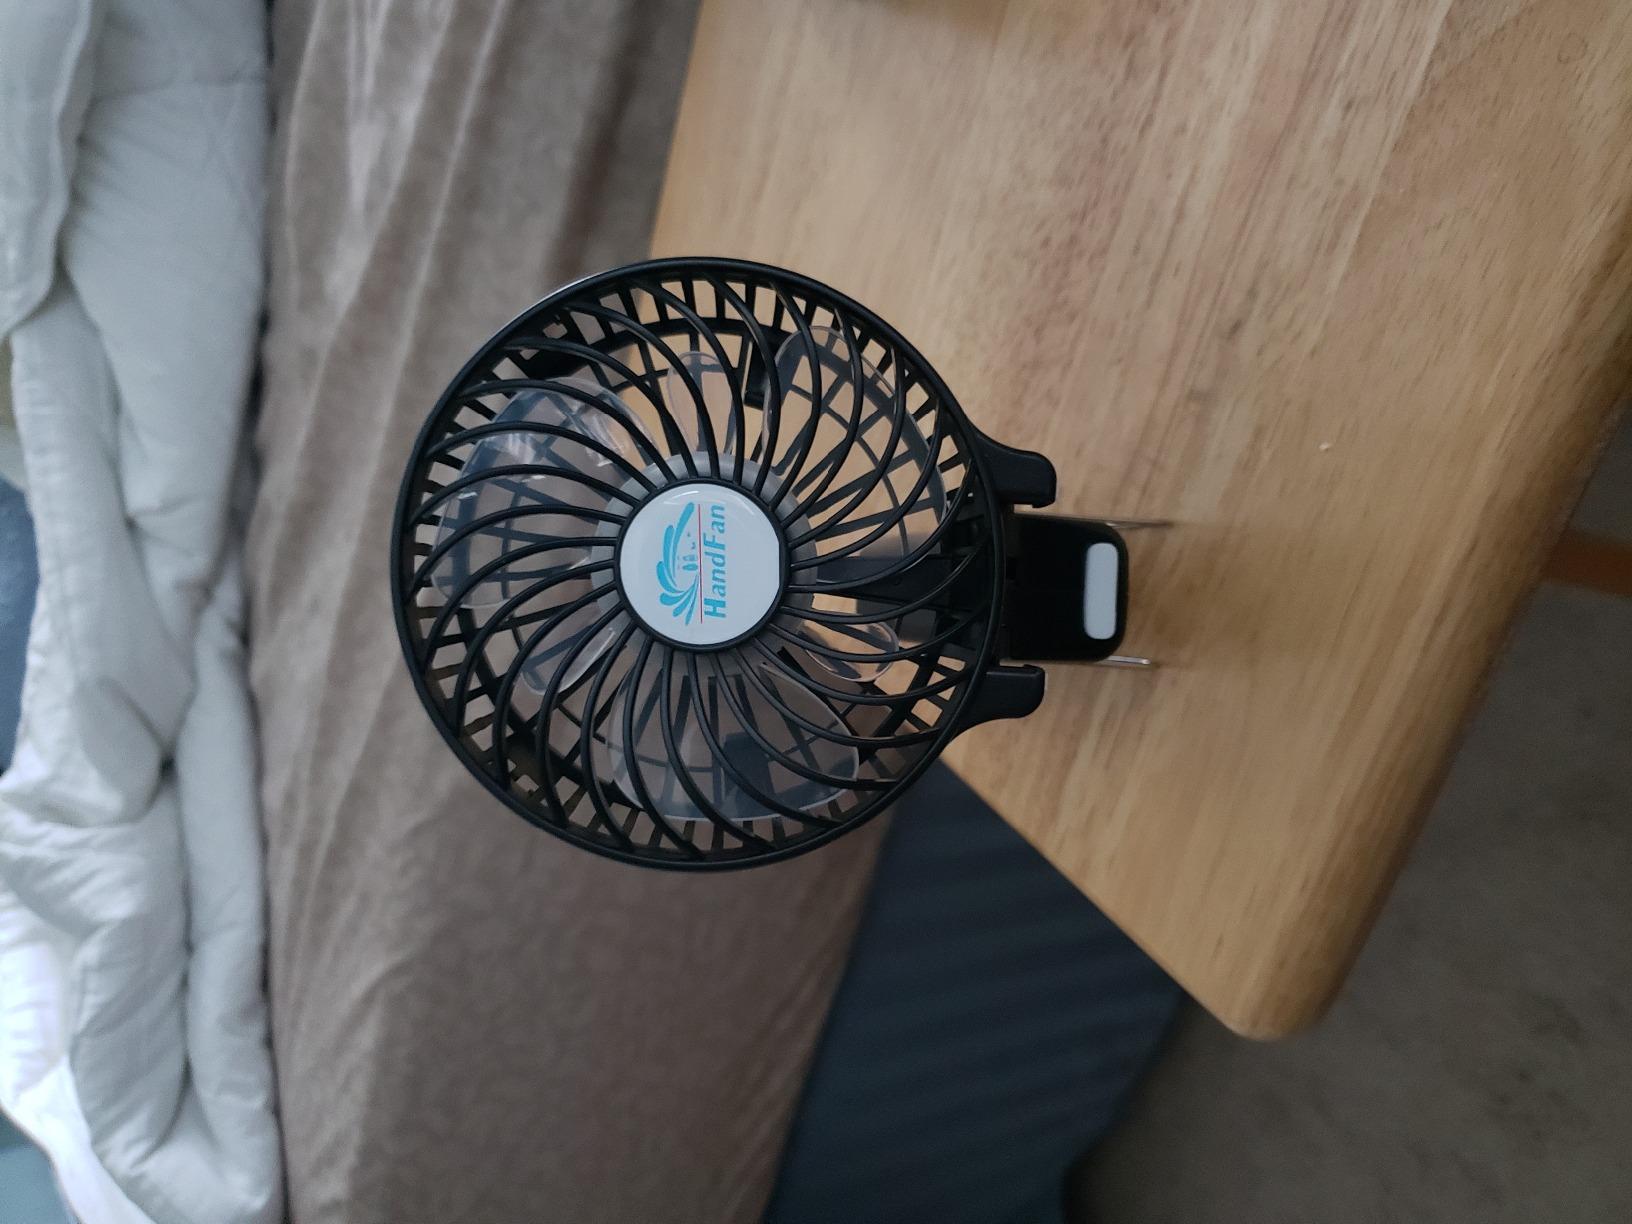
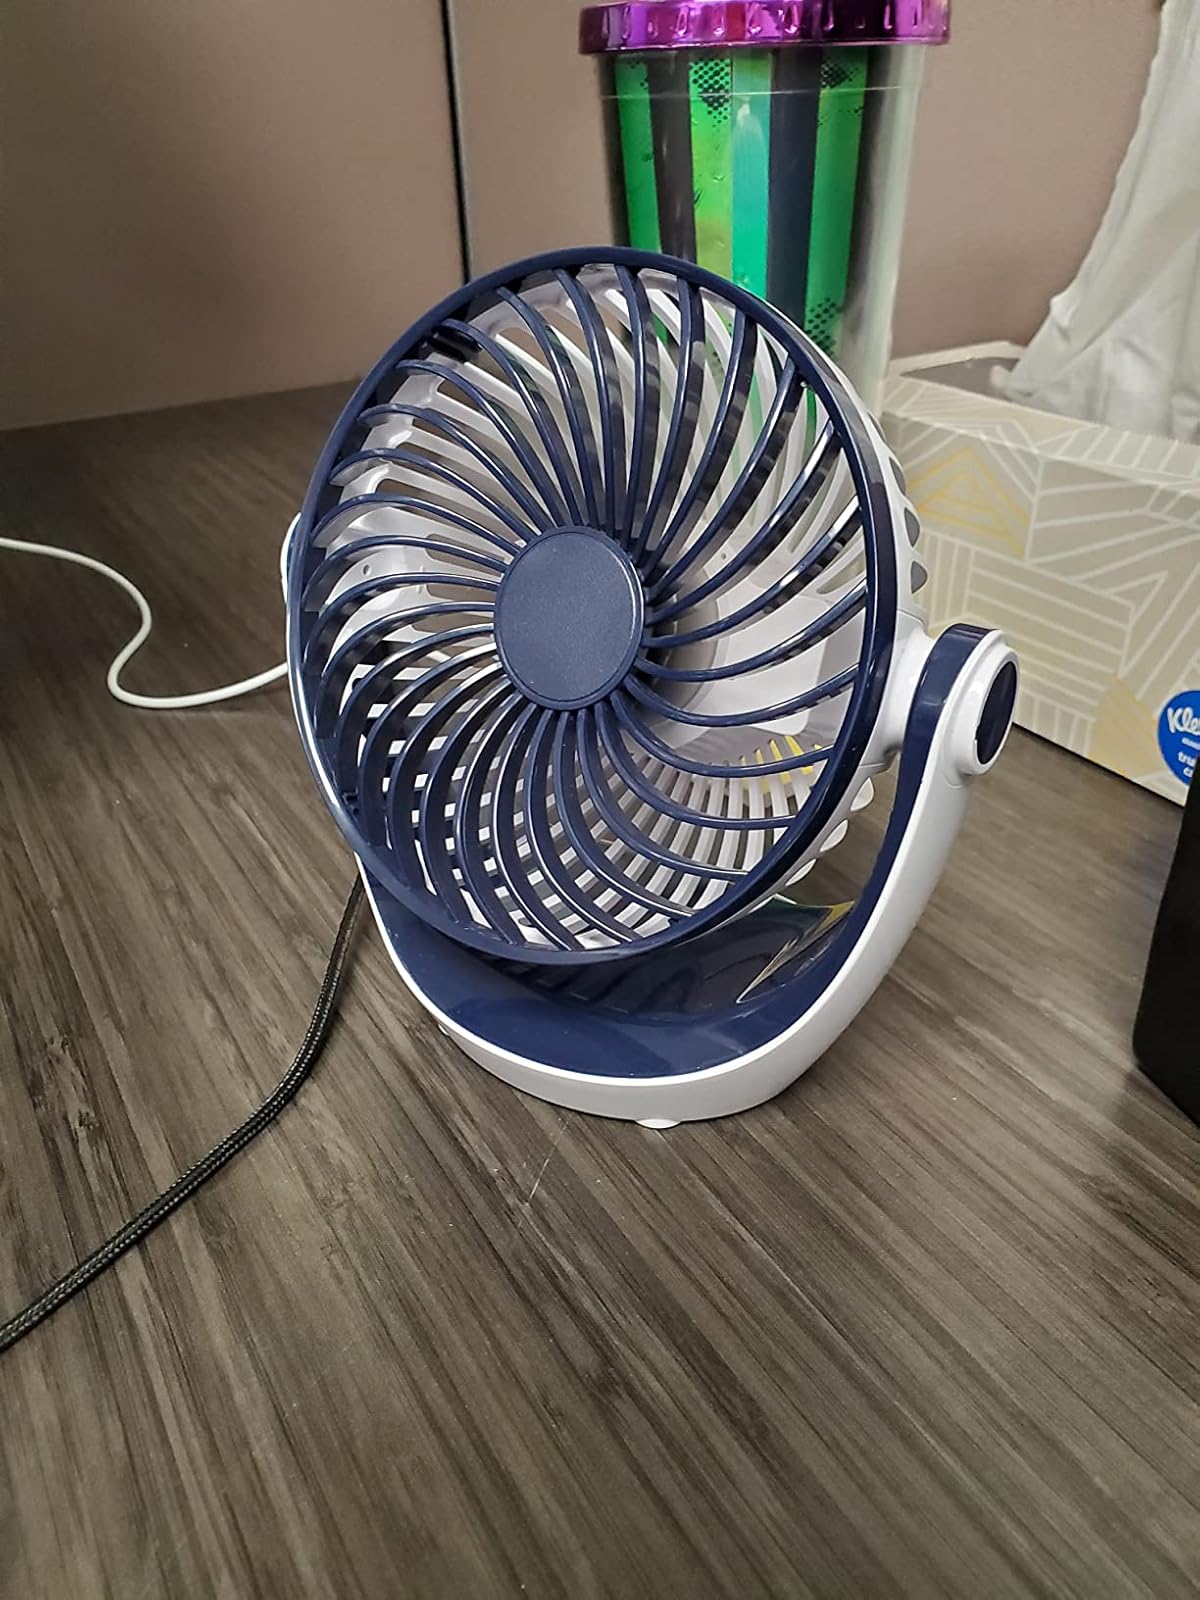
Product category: fan
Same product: no